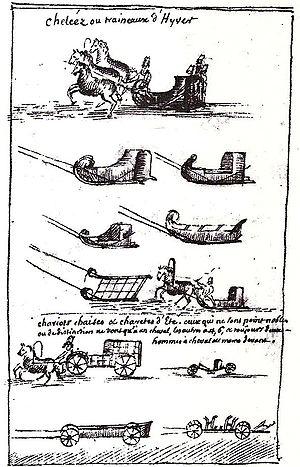
Croquis de voyage de Jacques Jubé
Jacques Jubé, parfois appelé Jubé de la Cour, né le 26 mars 1674 à Vanves et mort le 19 décembre 1745 à Paris, est un prêtre janséniste et appelant français. Il s'est fait connaître dans sa jeunesse, sous la Régence, par ses réformes liturgiques dans la paroisse d'Asnières et son activité de polémiste. Il a vécu en exil la seconde moitié de son existence, principalement aux Pays-Bas où il a publié l'essentiel de son œuvre. Mais ce sont surtout les trois années qu'il a passées en Russie sous les règnes de Pierre II et d'Anne Iʳᵉ, qui ont attiré l'attention de ses contemporains et celle de son principal biographe, l'historien Michel Mervaud. Jubé a résidé à Moscou en qualité de chapelain de la princesse Irina Dolgorouki, nouvellement convertie au catholicisme, et de précepteur de ses enfants. Il avait à cœur de rapprocher l'Église russe orthodoxe et l'Église catholique romaine. Le décès prématuré du jeune tsar Pierre II a mis un terme brutal à ses projets. Expulsé en 1732 par la tsarine Anne, il a ramené de Russie de nombreux souvenirs qu'il a consignés par écrit dans un ouvrage intitulé : La religion, les mœurs, et les usages des moscovites.